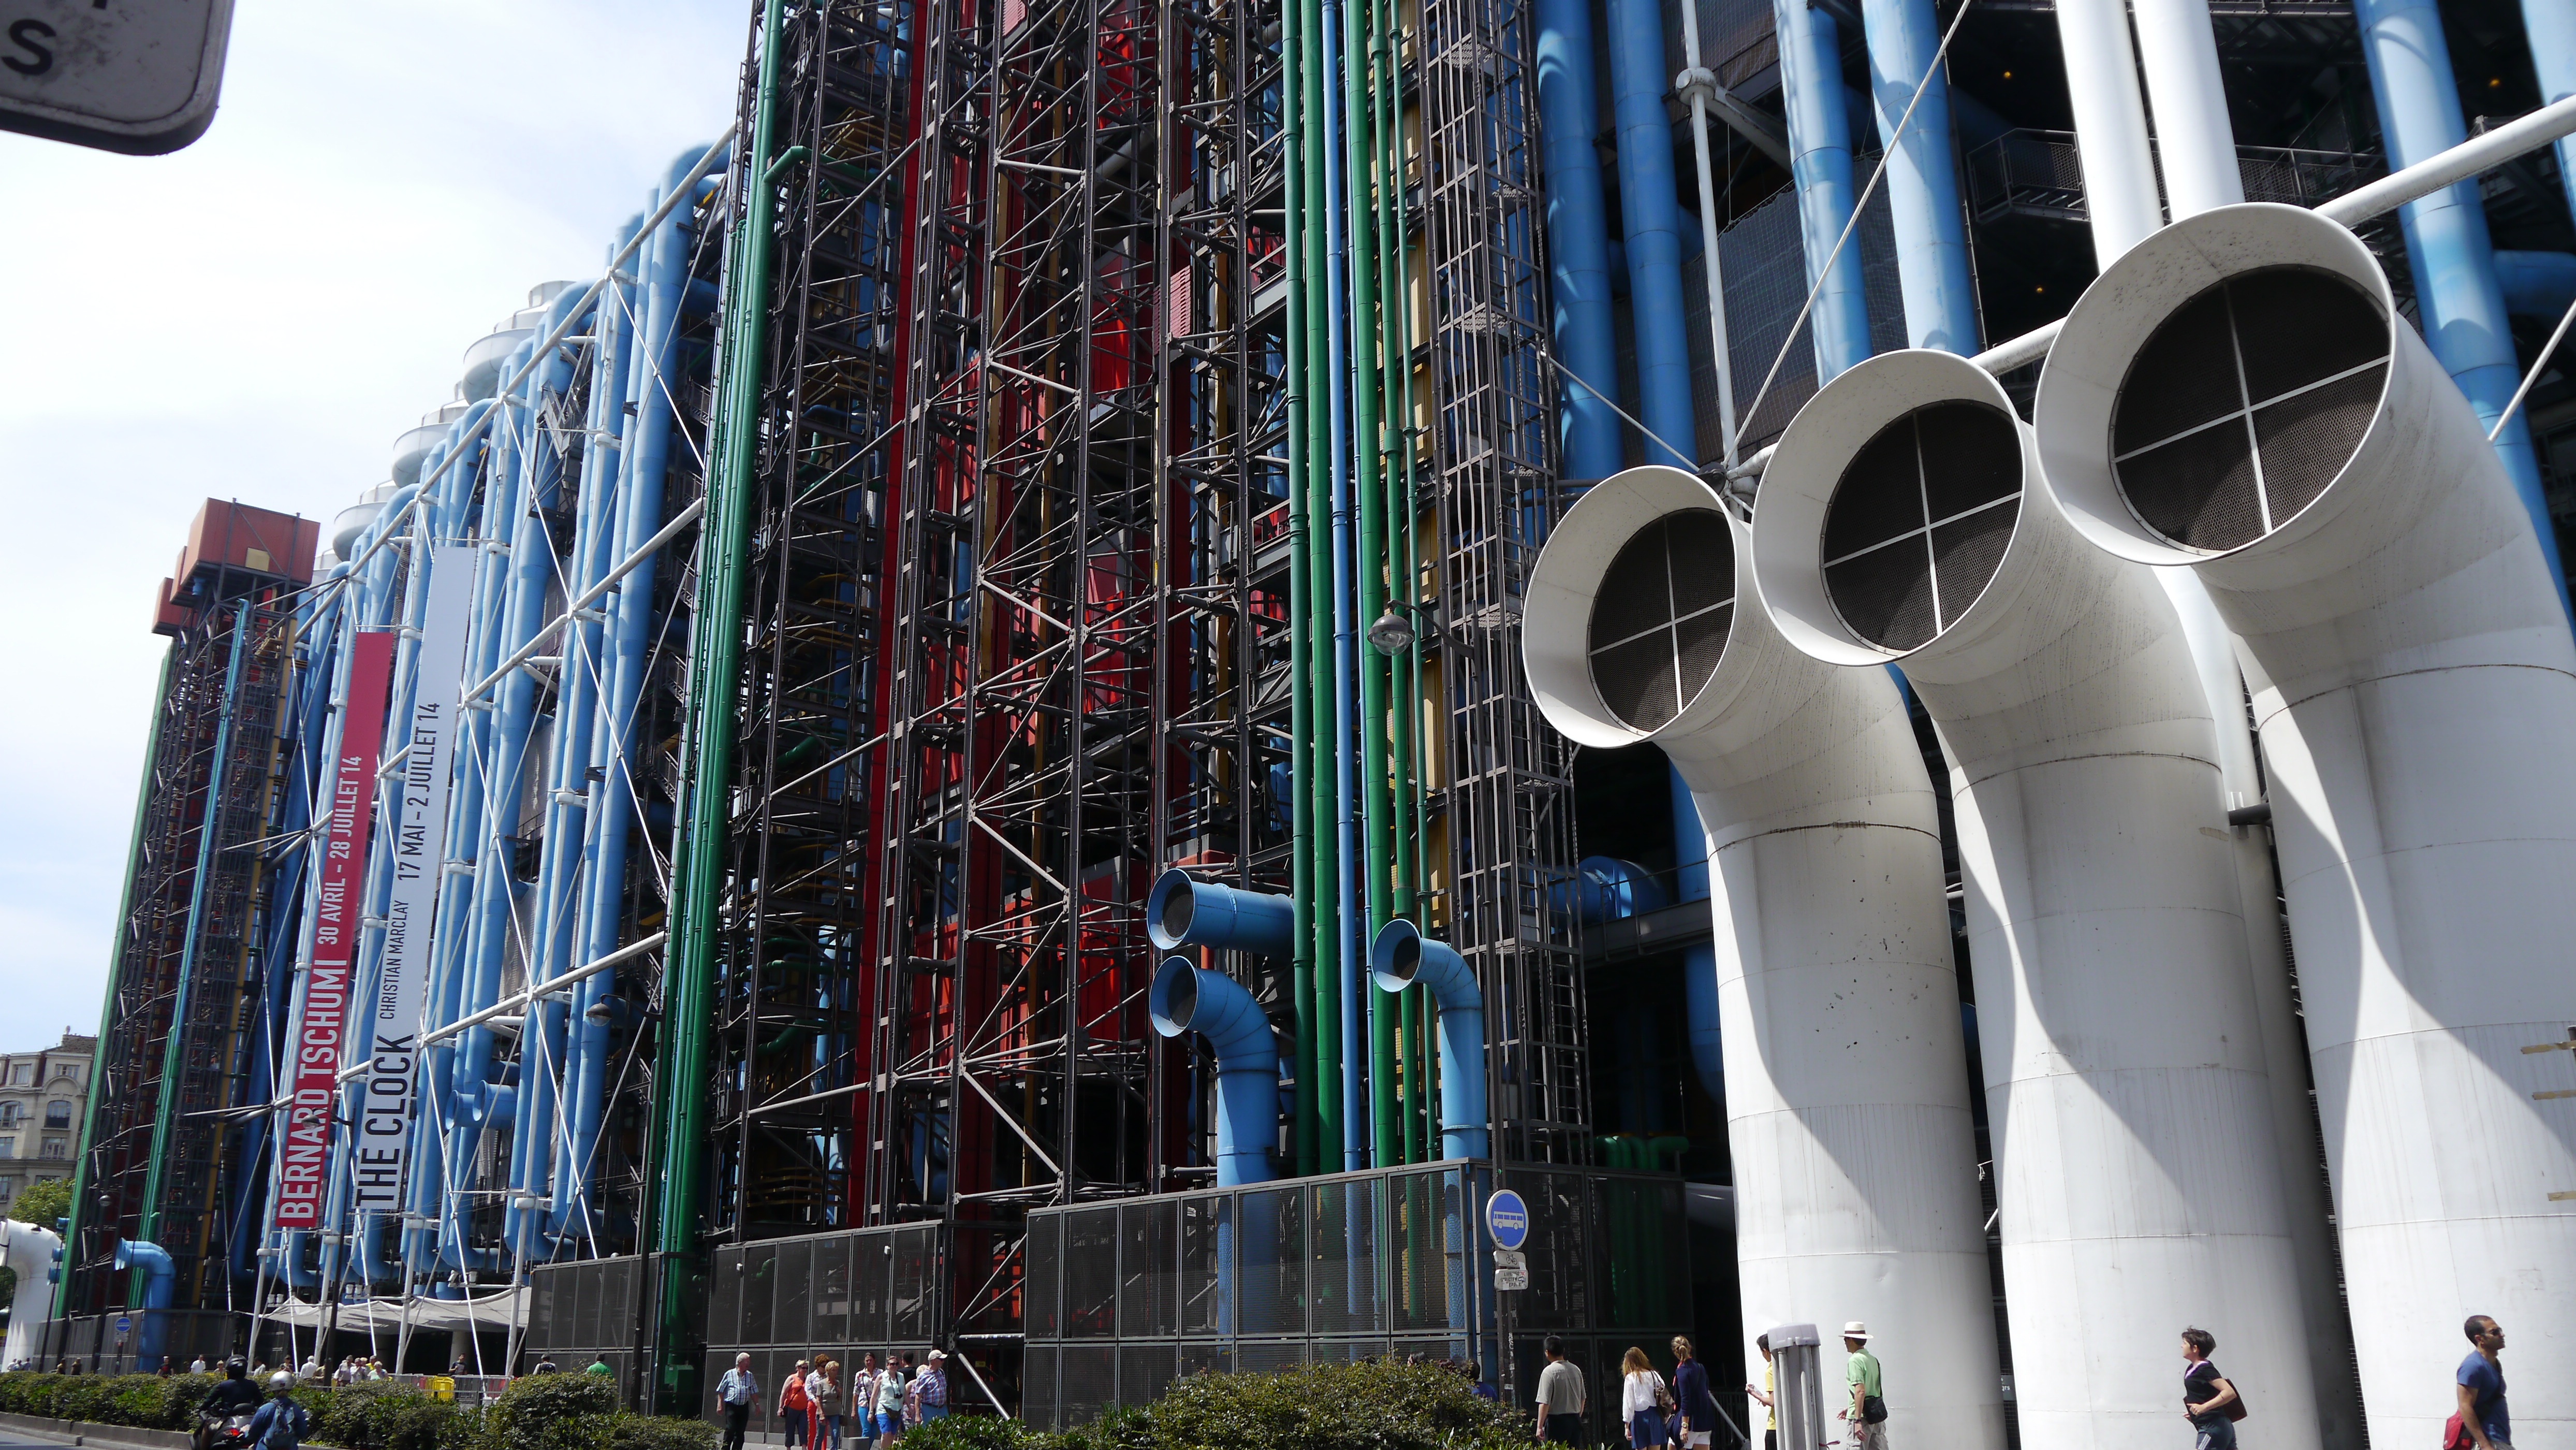
architecture, structure, paris, skyscraper, downtown, landmark, facade, modern, stadium, art, metropolis, urban area, pompidou